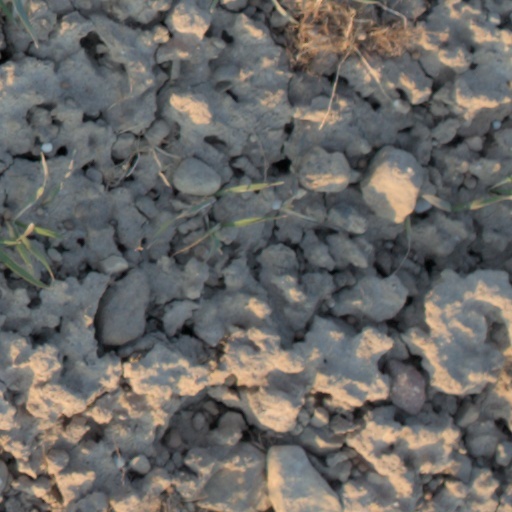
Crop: wheat